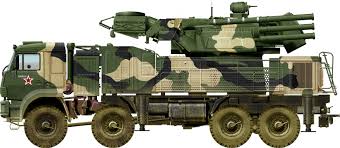
Label: Air Defense